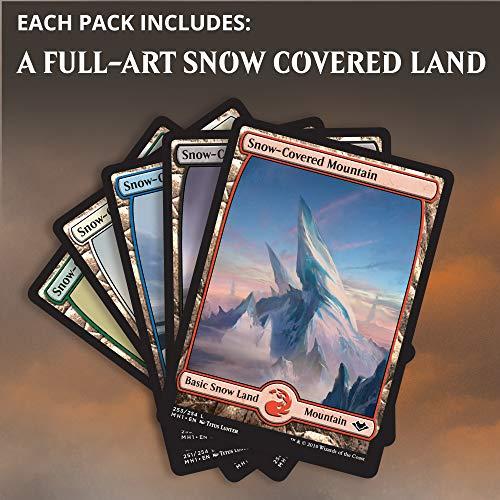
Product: Magic: The Gathering Modern Horizons Draft Pack | 3 Booster Packs (45 Cards)
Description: With a mix of reprints and new innovations, every one of the 45 cards in your Modern Horizons draft pack is ELIGIBLE FOR YOUR MODERN DECK for the first time.
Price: $19.88
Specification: ProductDimensions:0.5x7.6x6.7inches|ItemWeight:4ounces|ShippingWeight:4ounces(Viewshippingratesandpolicies)|ASIN:B07RFNCYFR|Itemmodelnumber:B07RFNCYFR|Manufacturerrecommendedage:13yearsandup